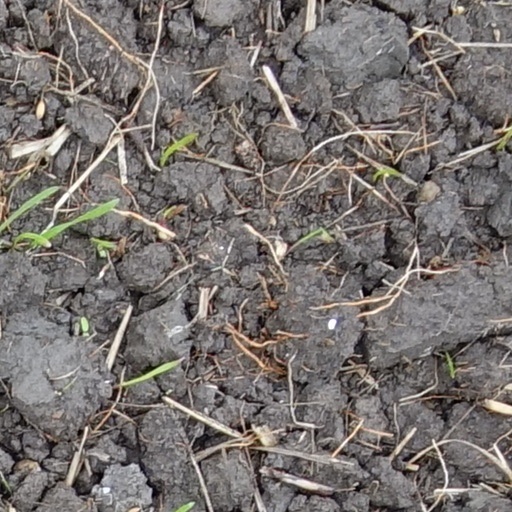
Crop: wheat